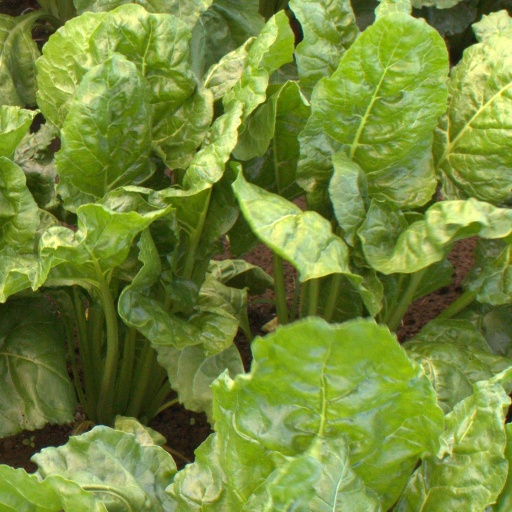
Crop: sugar beet